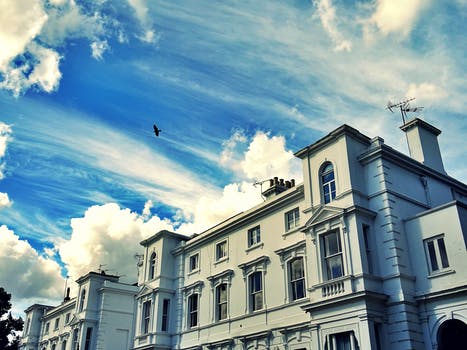
Label: No Watermark